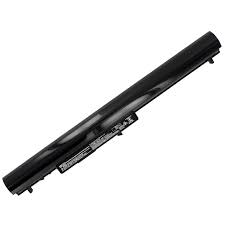
Waste category: battery